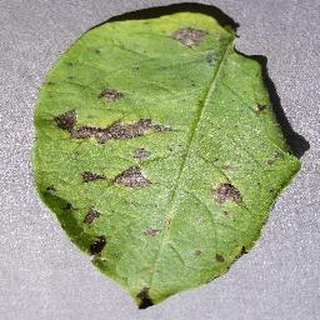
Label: potato_early_blight